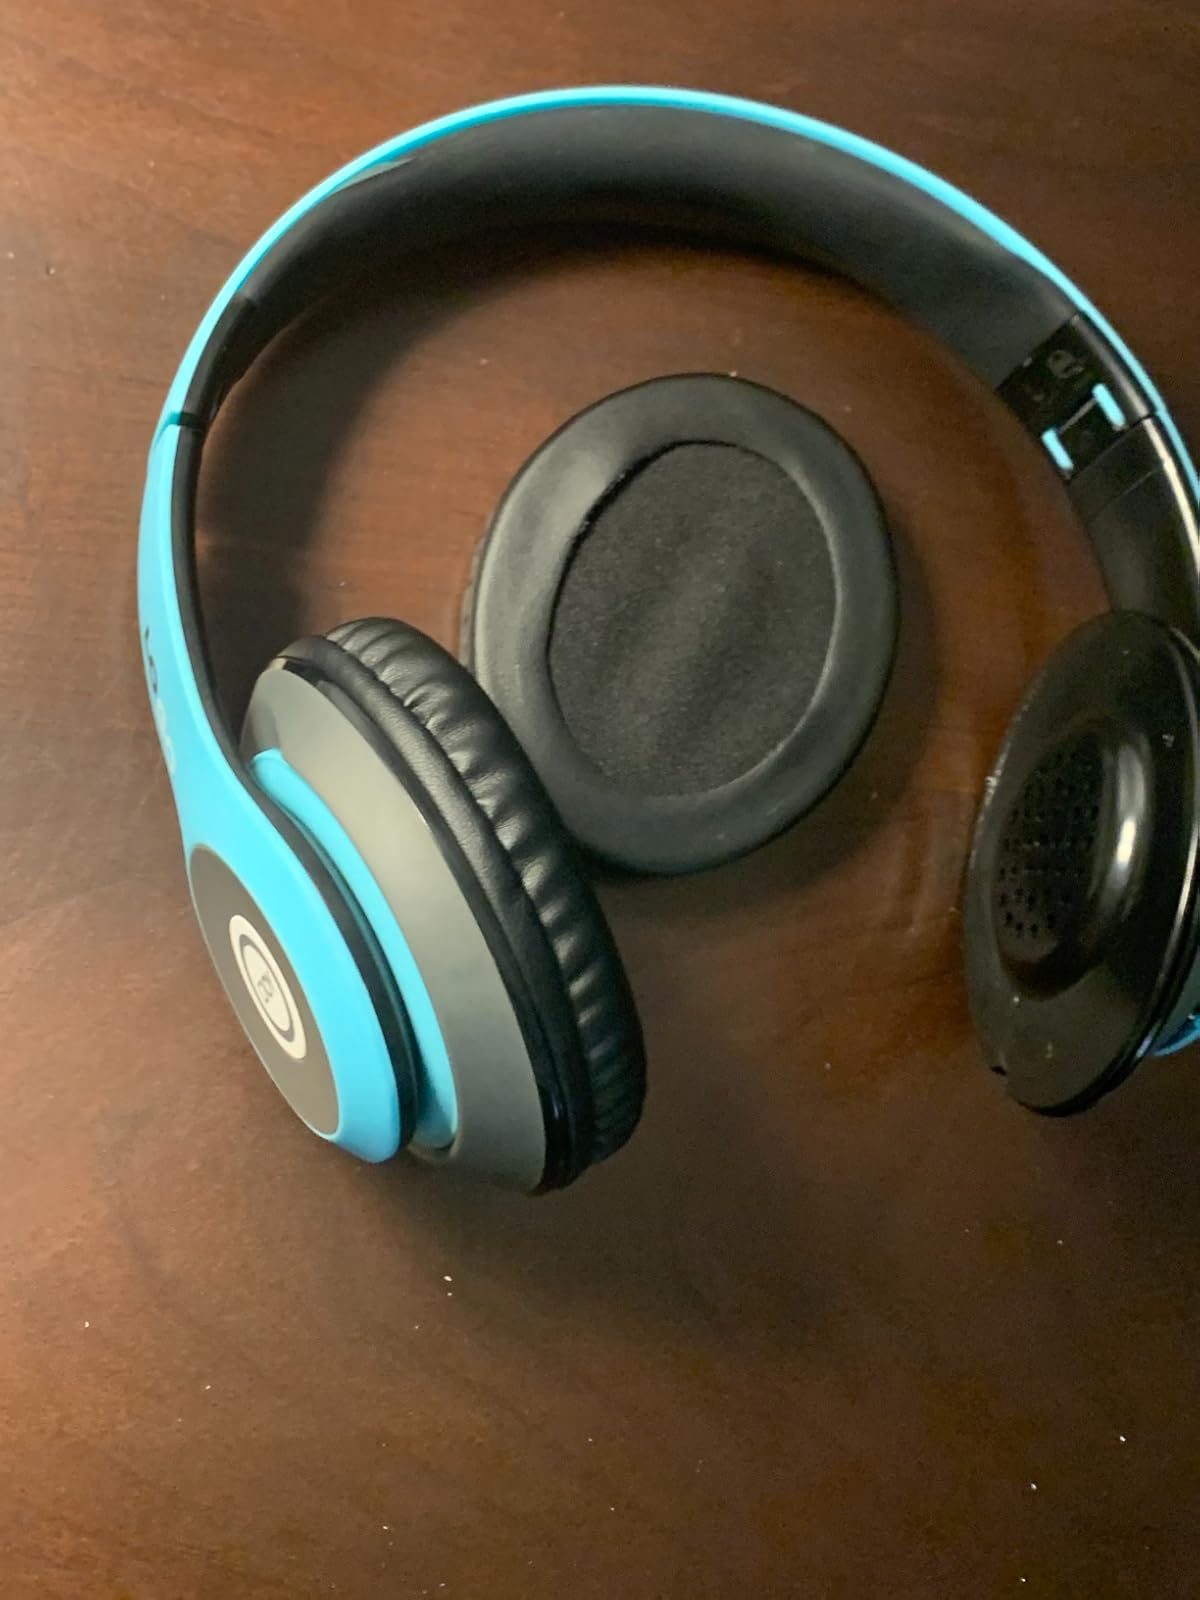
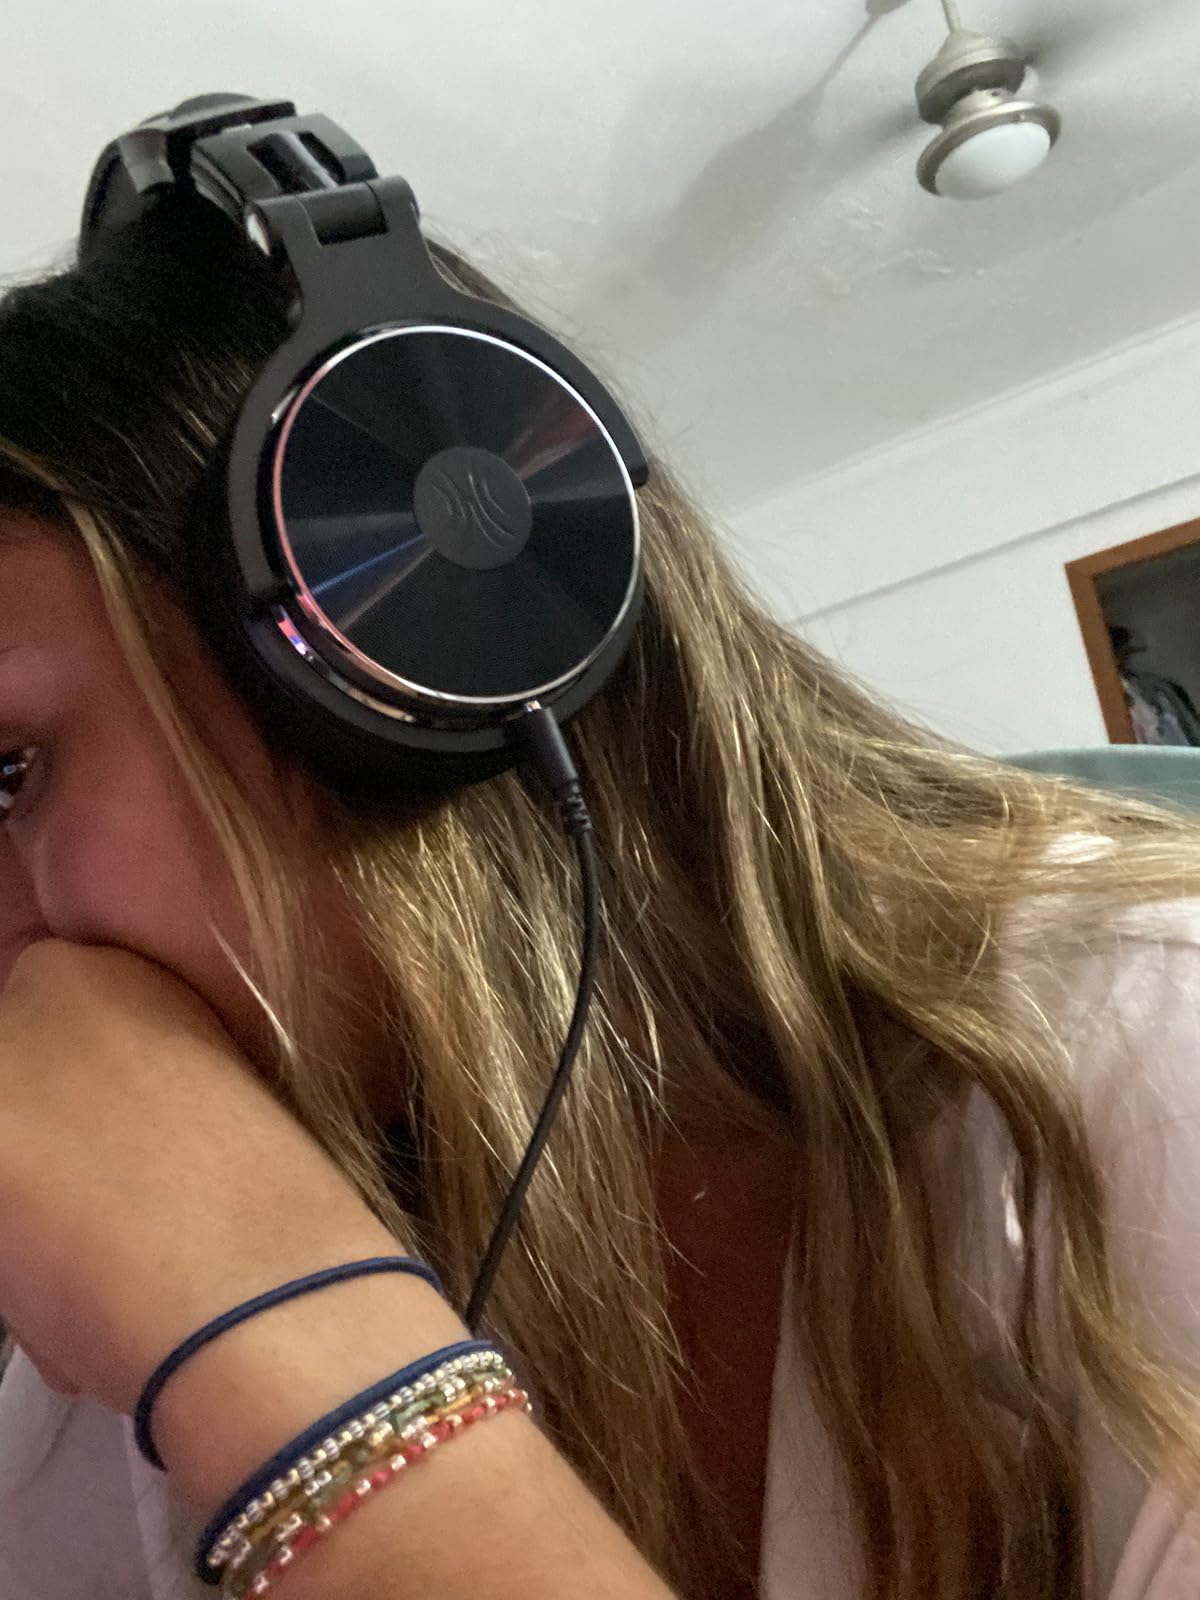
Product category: headphones
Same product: no